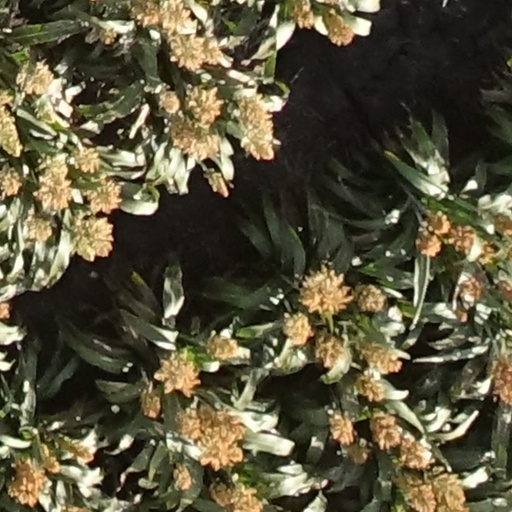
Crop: sorghum